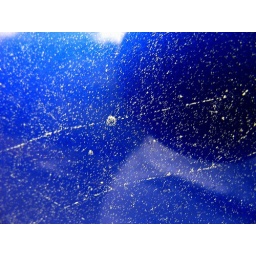
POLLEN! My car is covered in yellow pollen.